Z. Marcas

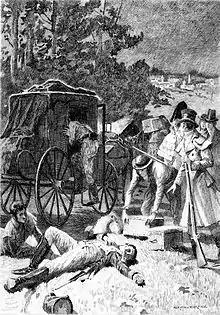
1897 illustration of "Z. Marcas"

Z. Marcas is a novelette by French author Honoré de Balzac first published in 1840. Set in contemporary Paris, it describes the rise and fall of a brilliant political strategist abandoned by the politicians he helps into power. Destitute and forgotten, he befriends a pair of students who live next door to him in a boarding-house. The story follows their many discussions about the political situation in France.